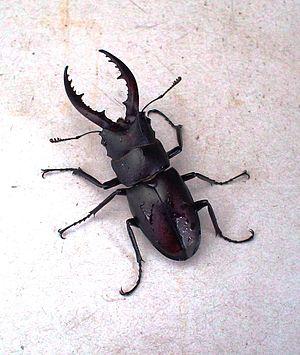
cliché personnel Spécimen pris au Japon (juin 2006). Longueur 45 mm. auteur:ruizo
Les Japonais ont une grande admiration pour la nature de leur pays, et il n'est pas étonnant qu'ils aient souvent représenté les animaux qui les entourent sur leurs timbres.